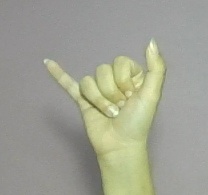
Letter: ya